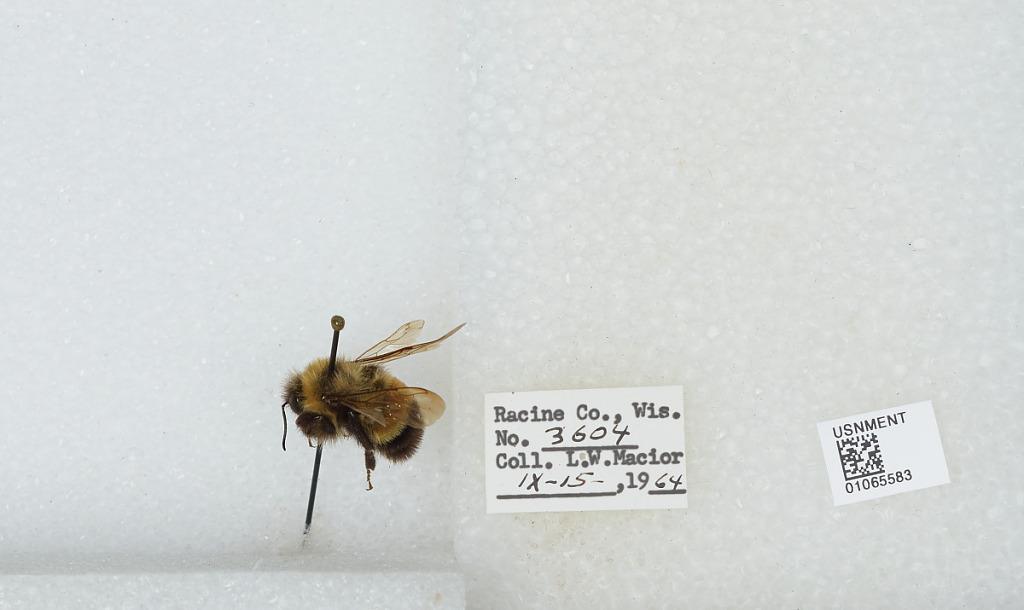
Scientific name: Bombus (Bombus) affinis Cresson
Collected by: L. Macior
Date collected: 1964-9-15
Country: United States
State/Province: Wisconsin
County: Racine
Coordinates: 42.78, -87.76